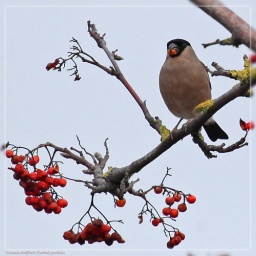
This female was very confiding, feeding in the same tree as the Waxwing! Chippenham Railway Station Car Park. 2010-12-11.